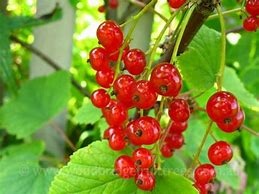
Label: redcurrant